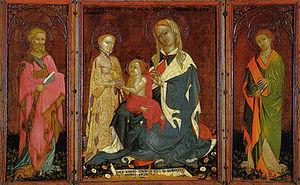
Lorenzo Salimbeni, ou Lorenzo di San Severino, est un peintre italien gothique du Quattrocento, contemporain de Gentile da Fabriano.